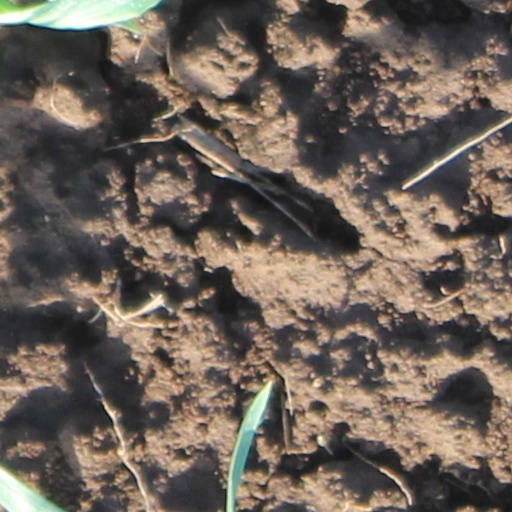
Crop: wheat